Palestinian Christians

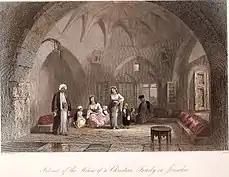
Interior of the house of a Christian family in Jerusalem. By W. H. Bartlett,

The first Christian communities in Roman Judea originated from the followers of Jesus of Nazareth, who was put to death and crucified by order of Prefect Pontius Pilate in 30–33; they were Aramaic speaking Jewish Christian and, later, Latin and Greek-speaking Romans and Greeks, who were in part descendants from previous settlers of the regions, such as Syro-Phoenicians, Arameans, Greeks, Persians, and Arabs such as Nabataeans.